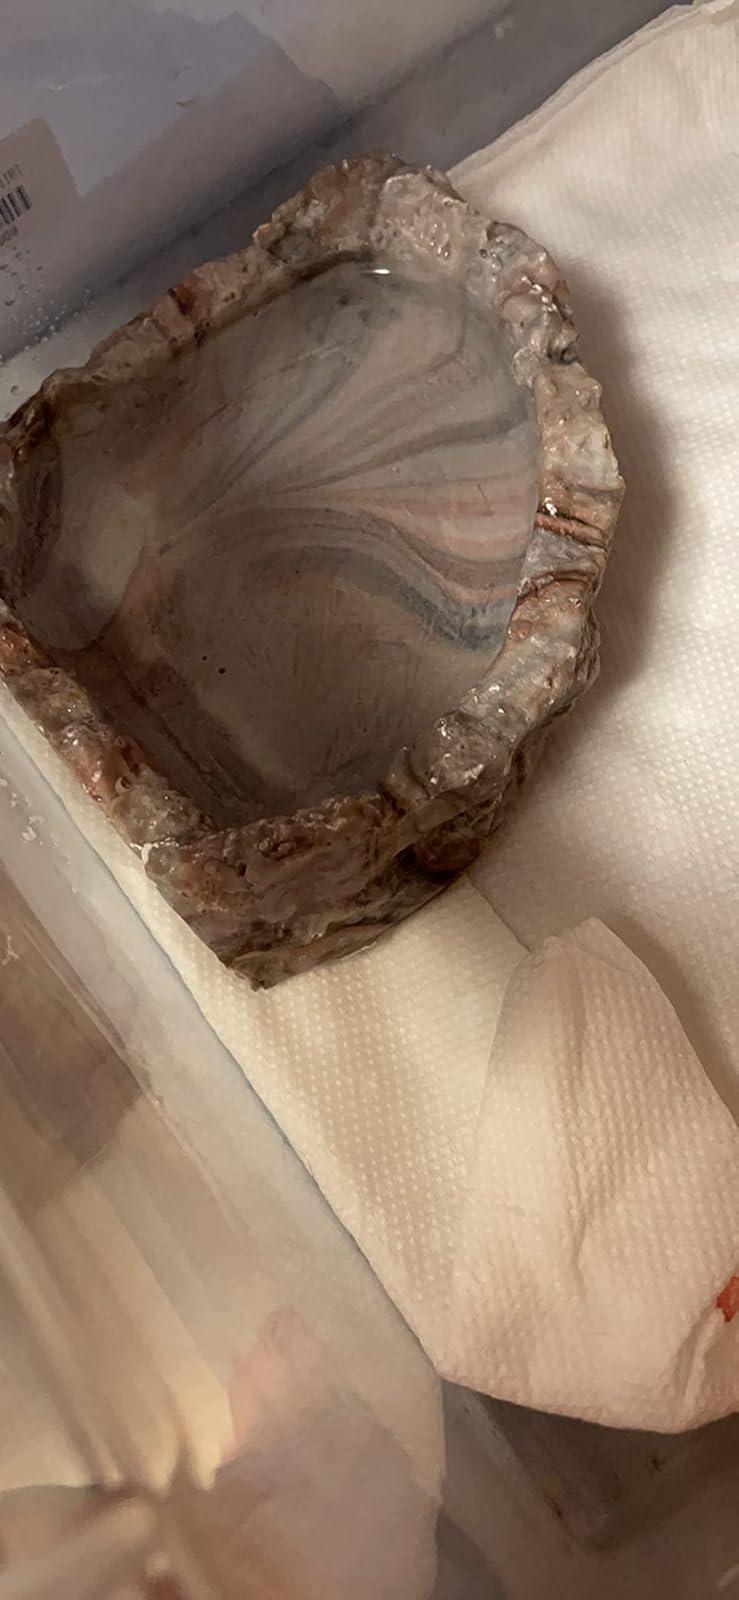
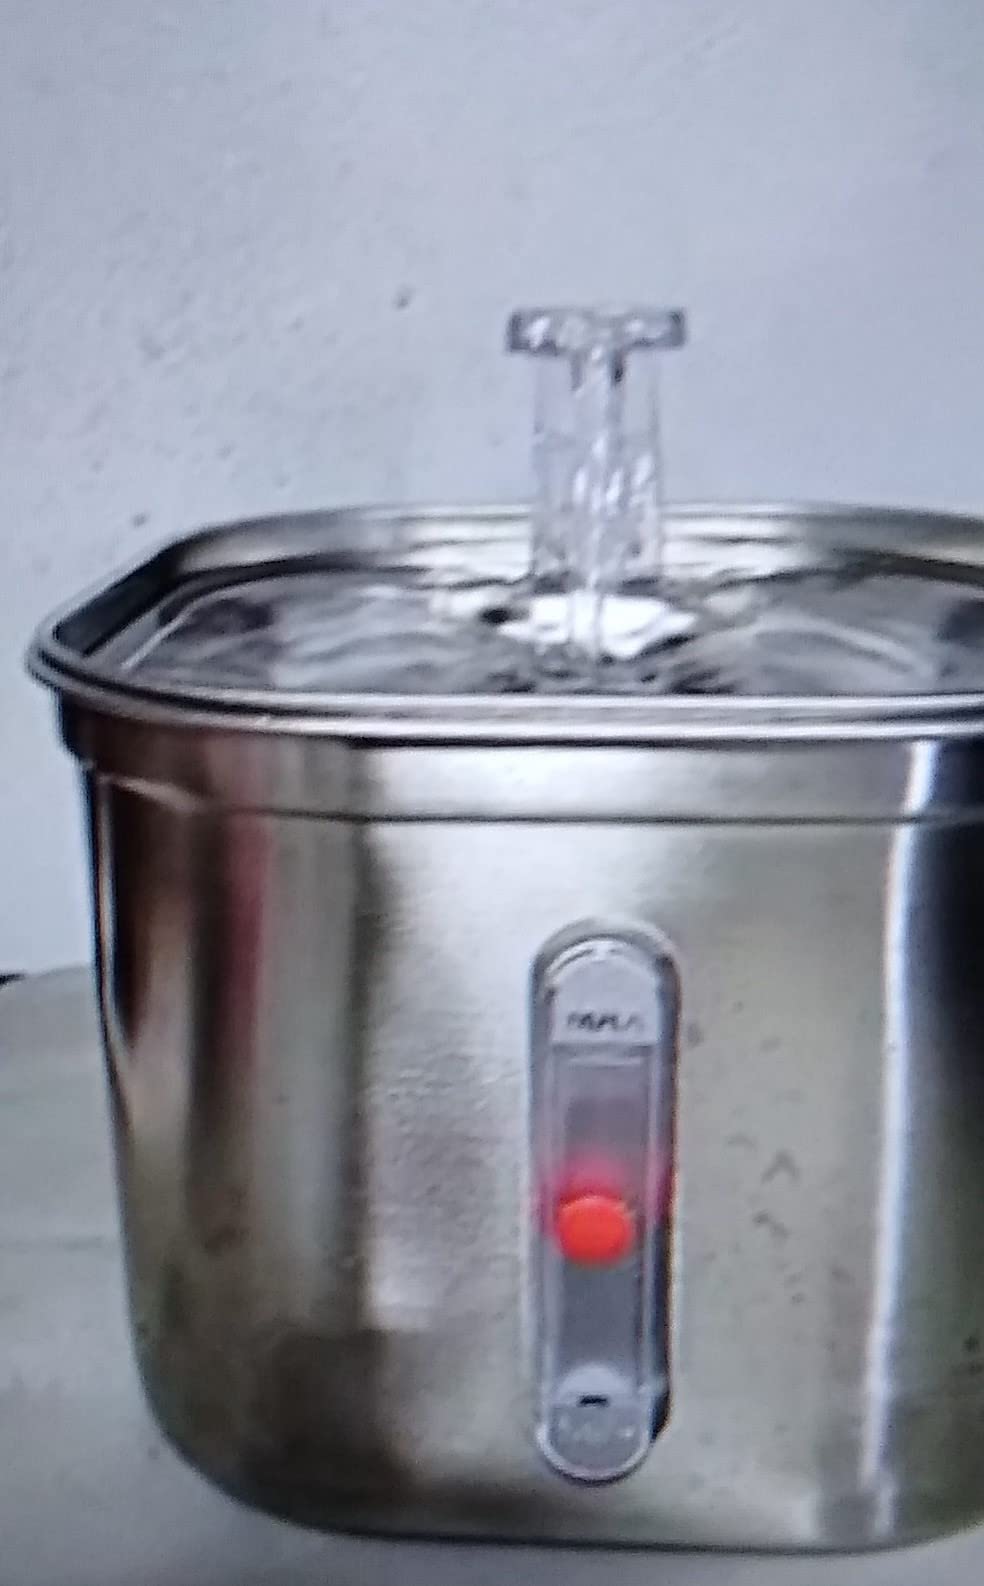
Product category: items_bowl
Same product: no